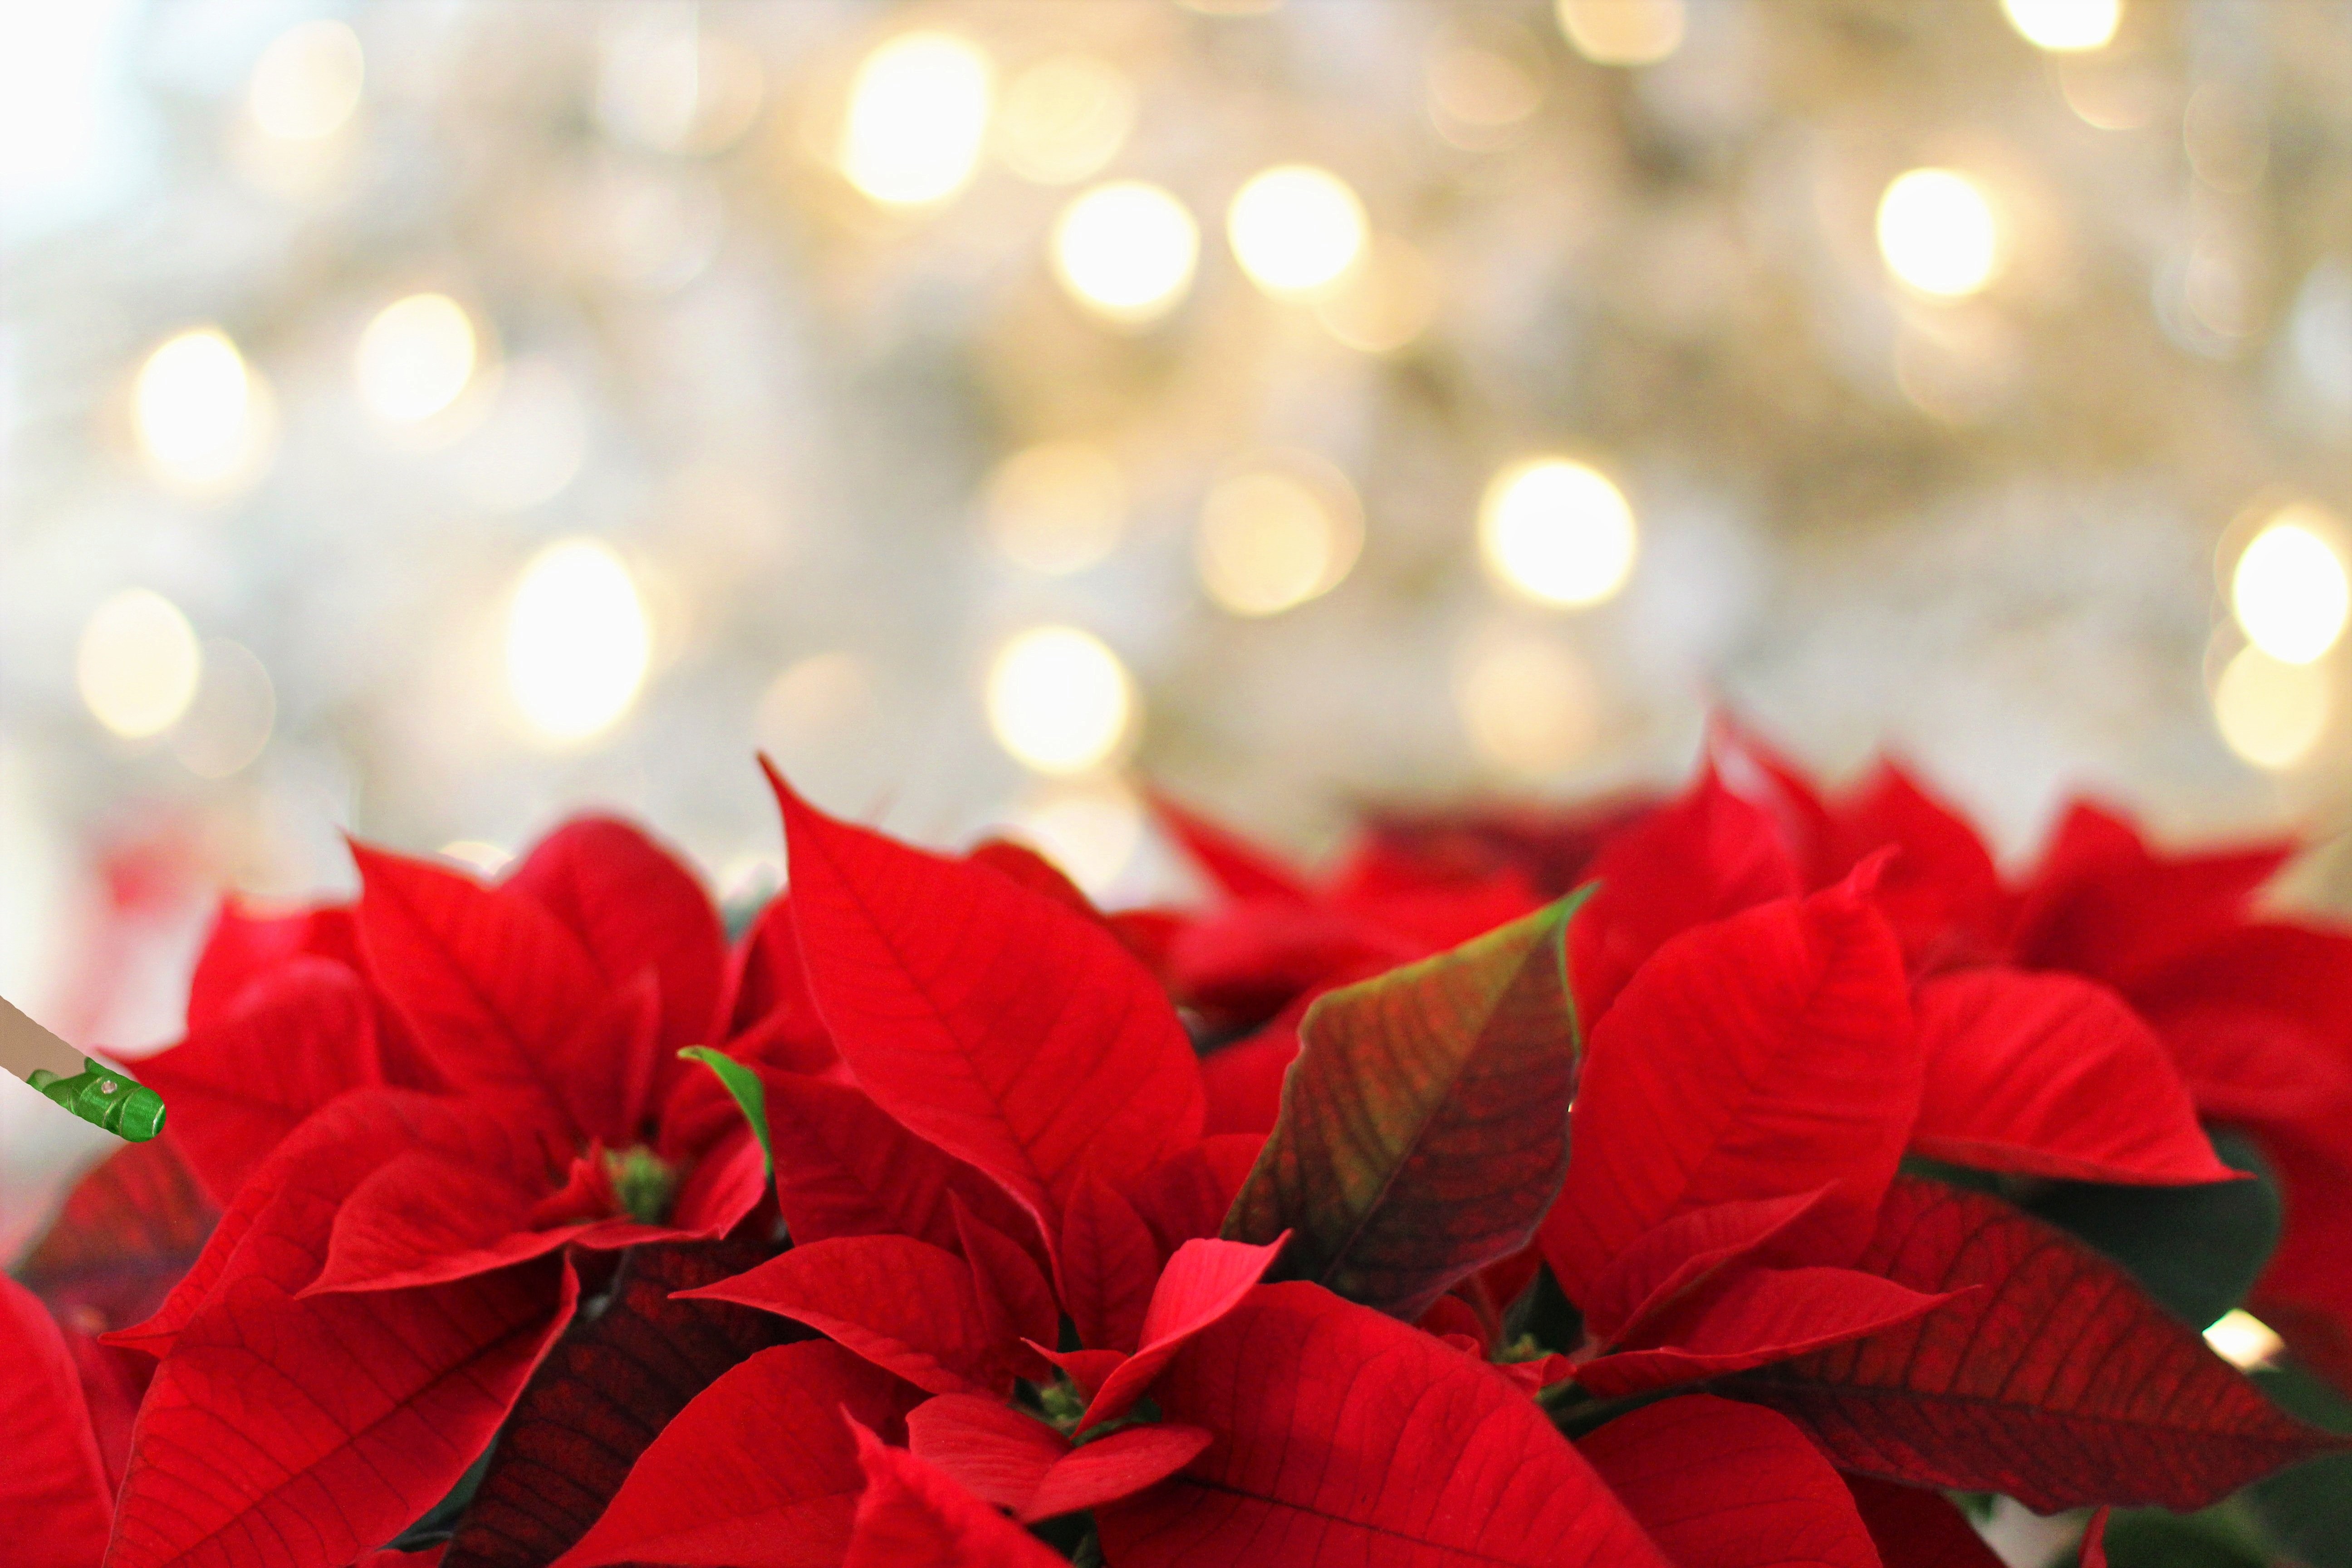
flower, poinsettia, christmas, plant, red, decoration, nature, flowers, holiday, isolated, leaves, leaf, xmas, blossom, bloom, rose, flora, beauty, beautiful, bouquet, macro, floral, celebration, garden, color, branch, botany, petal, natural landscape, woody plant, groundcover, Tints and shades, grass, event, flowering plant, evergreen, magenta, close up, annual plant, wood, carmine, deciduous, spring, twig, christmas decoration, macro photography, landscape, art, conifer, pattern, ornament, still life photography, christmas eve, coquelicot, natural material, fir, pine family, winter, autumn